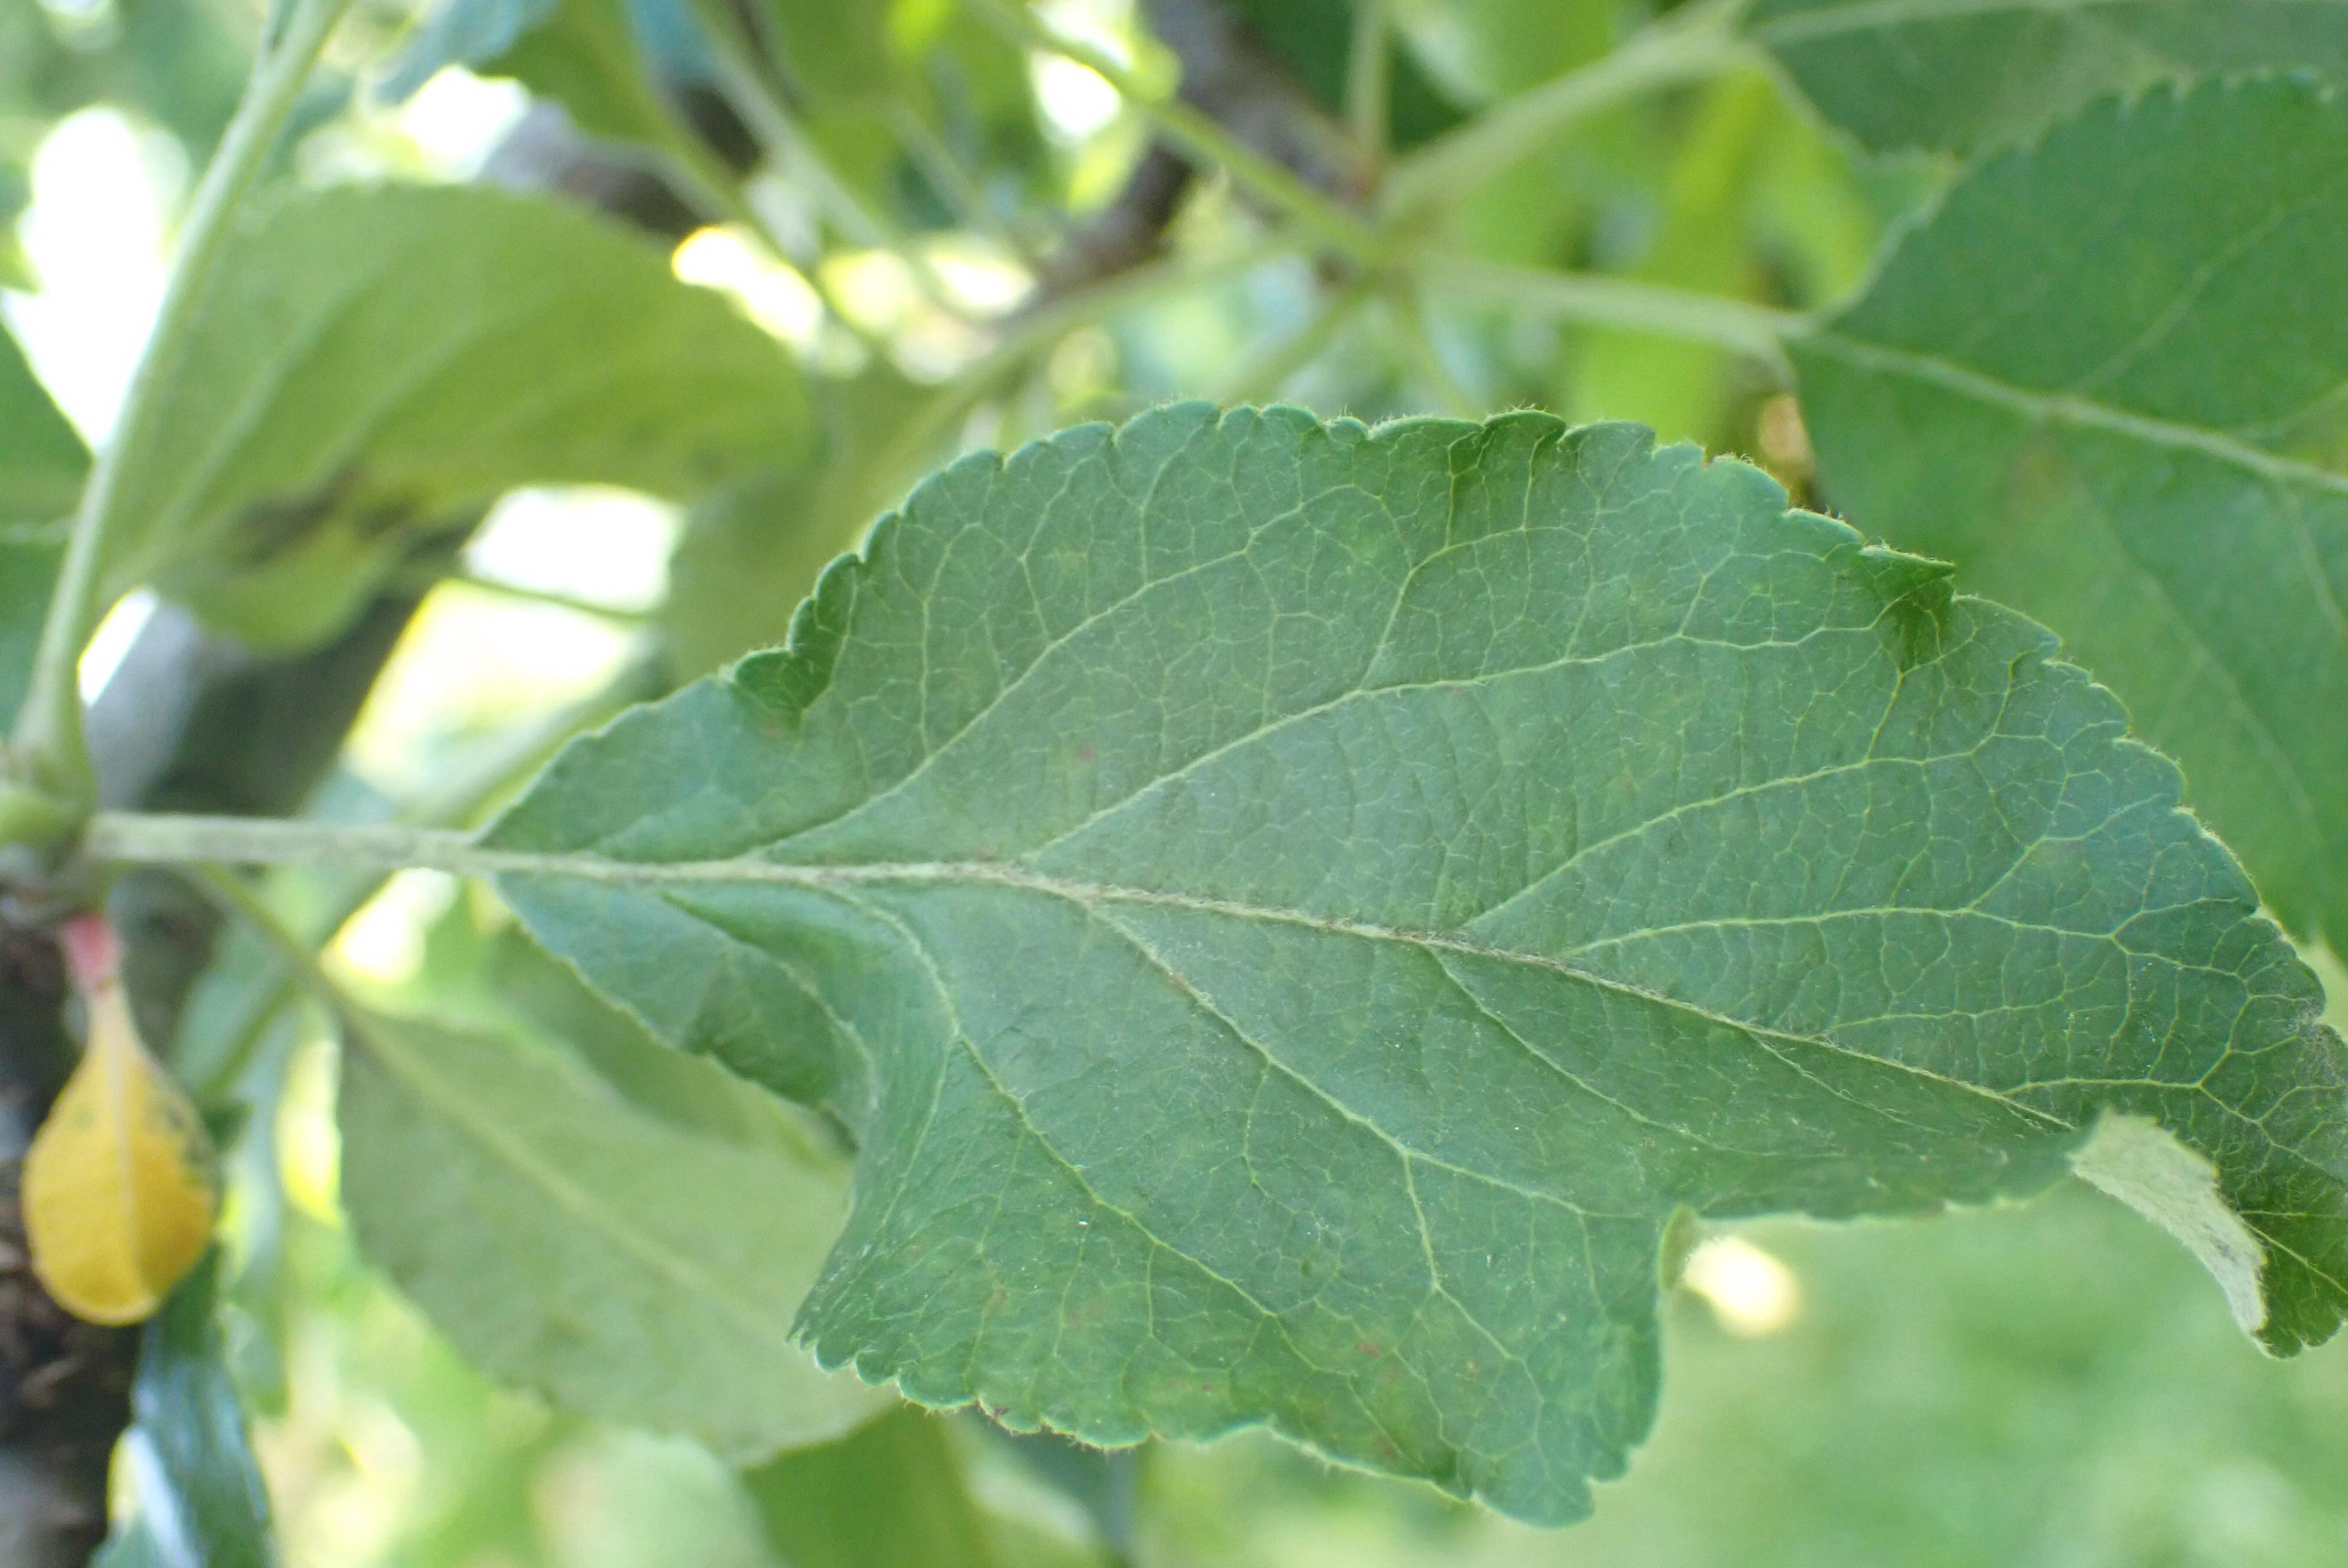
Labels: scab